North Sea Mine Barrage

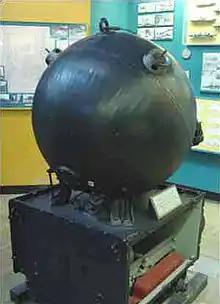
A Mk 6 mine atop its anchor. Two horn fuzes are visible, but the antenna fuze cannot be seen in this image.

The Mk 6 mine was a steel sphere containing a buoyancy chamber and of TNT. Each mine was constructed of two steel hemispheres welded together. A Toxyl bursting charge was cast into the lower hemisphere. Toxyl was a mixture of 60% trinitroxylene (TNX) with 40% TNT used because the United States Army controlled United States TNT production and would not release sufficient quantities for the naval mine barrage. For transport, the mine rested atop a box-shaped steel anchor approximately square. The anchor box had wheels allowing the mine assembly to be moved along a system of rails aboard the minelayer. The mine was connected to its anchor box by a wire rope mooring cable stored on a reel. The depth of the mine below the water surface was controlled by allowing the steel mooring cable to unwind from its reel as the mine was dropped from the minelayer until a sensor suspended beneath the anchor reached the bottom. The sensor locked the cable reel so the falling anchor would pull the buoyant mine below the surface; and the float extended the antenna above the mine.